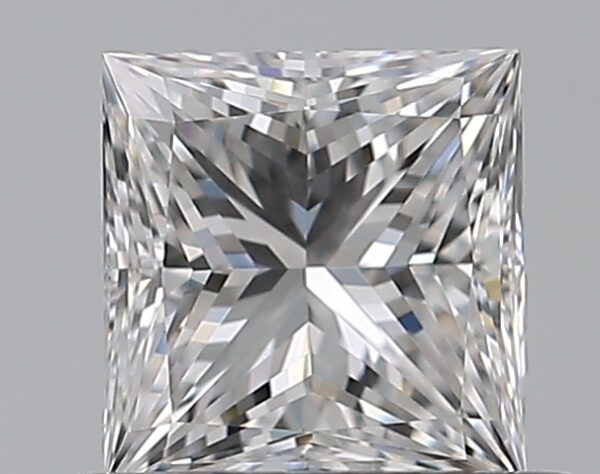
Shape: princess
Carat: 0.51
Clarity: IF
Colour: D
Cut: EX
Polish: EX
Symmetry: VG
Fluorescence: N
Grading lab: GIA
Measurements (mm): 4.49 x 4.37 x 3.25